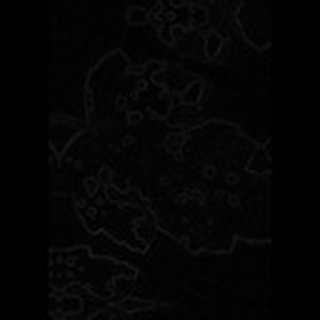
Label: cotton_target_spot